Dov Karmi

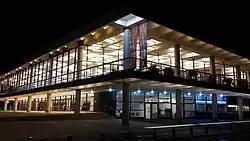

In 1932, Karmi moved to Tel Aviv and co-founded the Circle, a group aiming to introduce modern architecture to the city. Alongside Zeev Rechter and Arieh Sharon, Karmi helped shape local architecture and became a leading figure in the professional and cultural elite. Later Karmi also worked with his son, Ram Karmi. During his professional career he designed more than two hundred buildings, mostly in Tel Aviv. Karmi's main style was modernist; he influenced a generation of Israeli architects.